Edna E. Lockwood

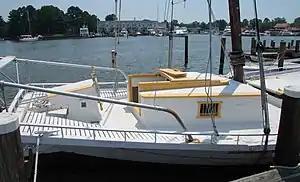
Stern of the "Lockwood" showing the patent stern, deckhouse and steering gear

The "Lockwood" is rigged with two pole masts, made from trimmed pine trees. The foremast is high and in diameter, while the shorter mainmast is high and in diameter. Masts are raked at a traditionally extreme 15 degrees, facilitating sail reefing and maintaining a steady center of force under most rigging conditions. The rake also permitted the mast to be used as a crane for unloading the hold. The fore and main masts carried baggy triangular leg of mutton sails, with a jib on the foremast to the bowsprit.